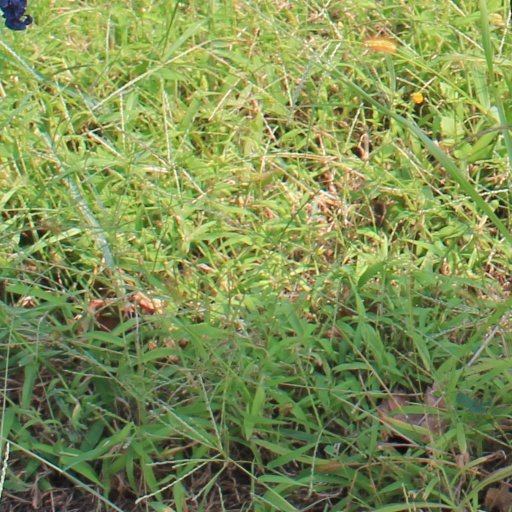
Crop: grape